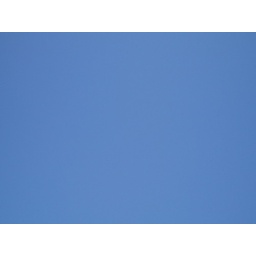
Yep, the sky above my house